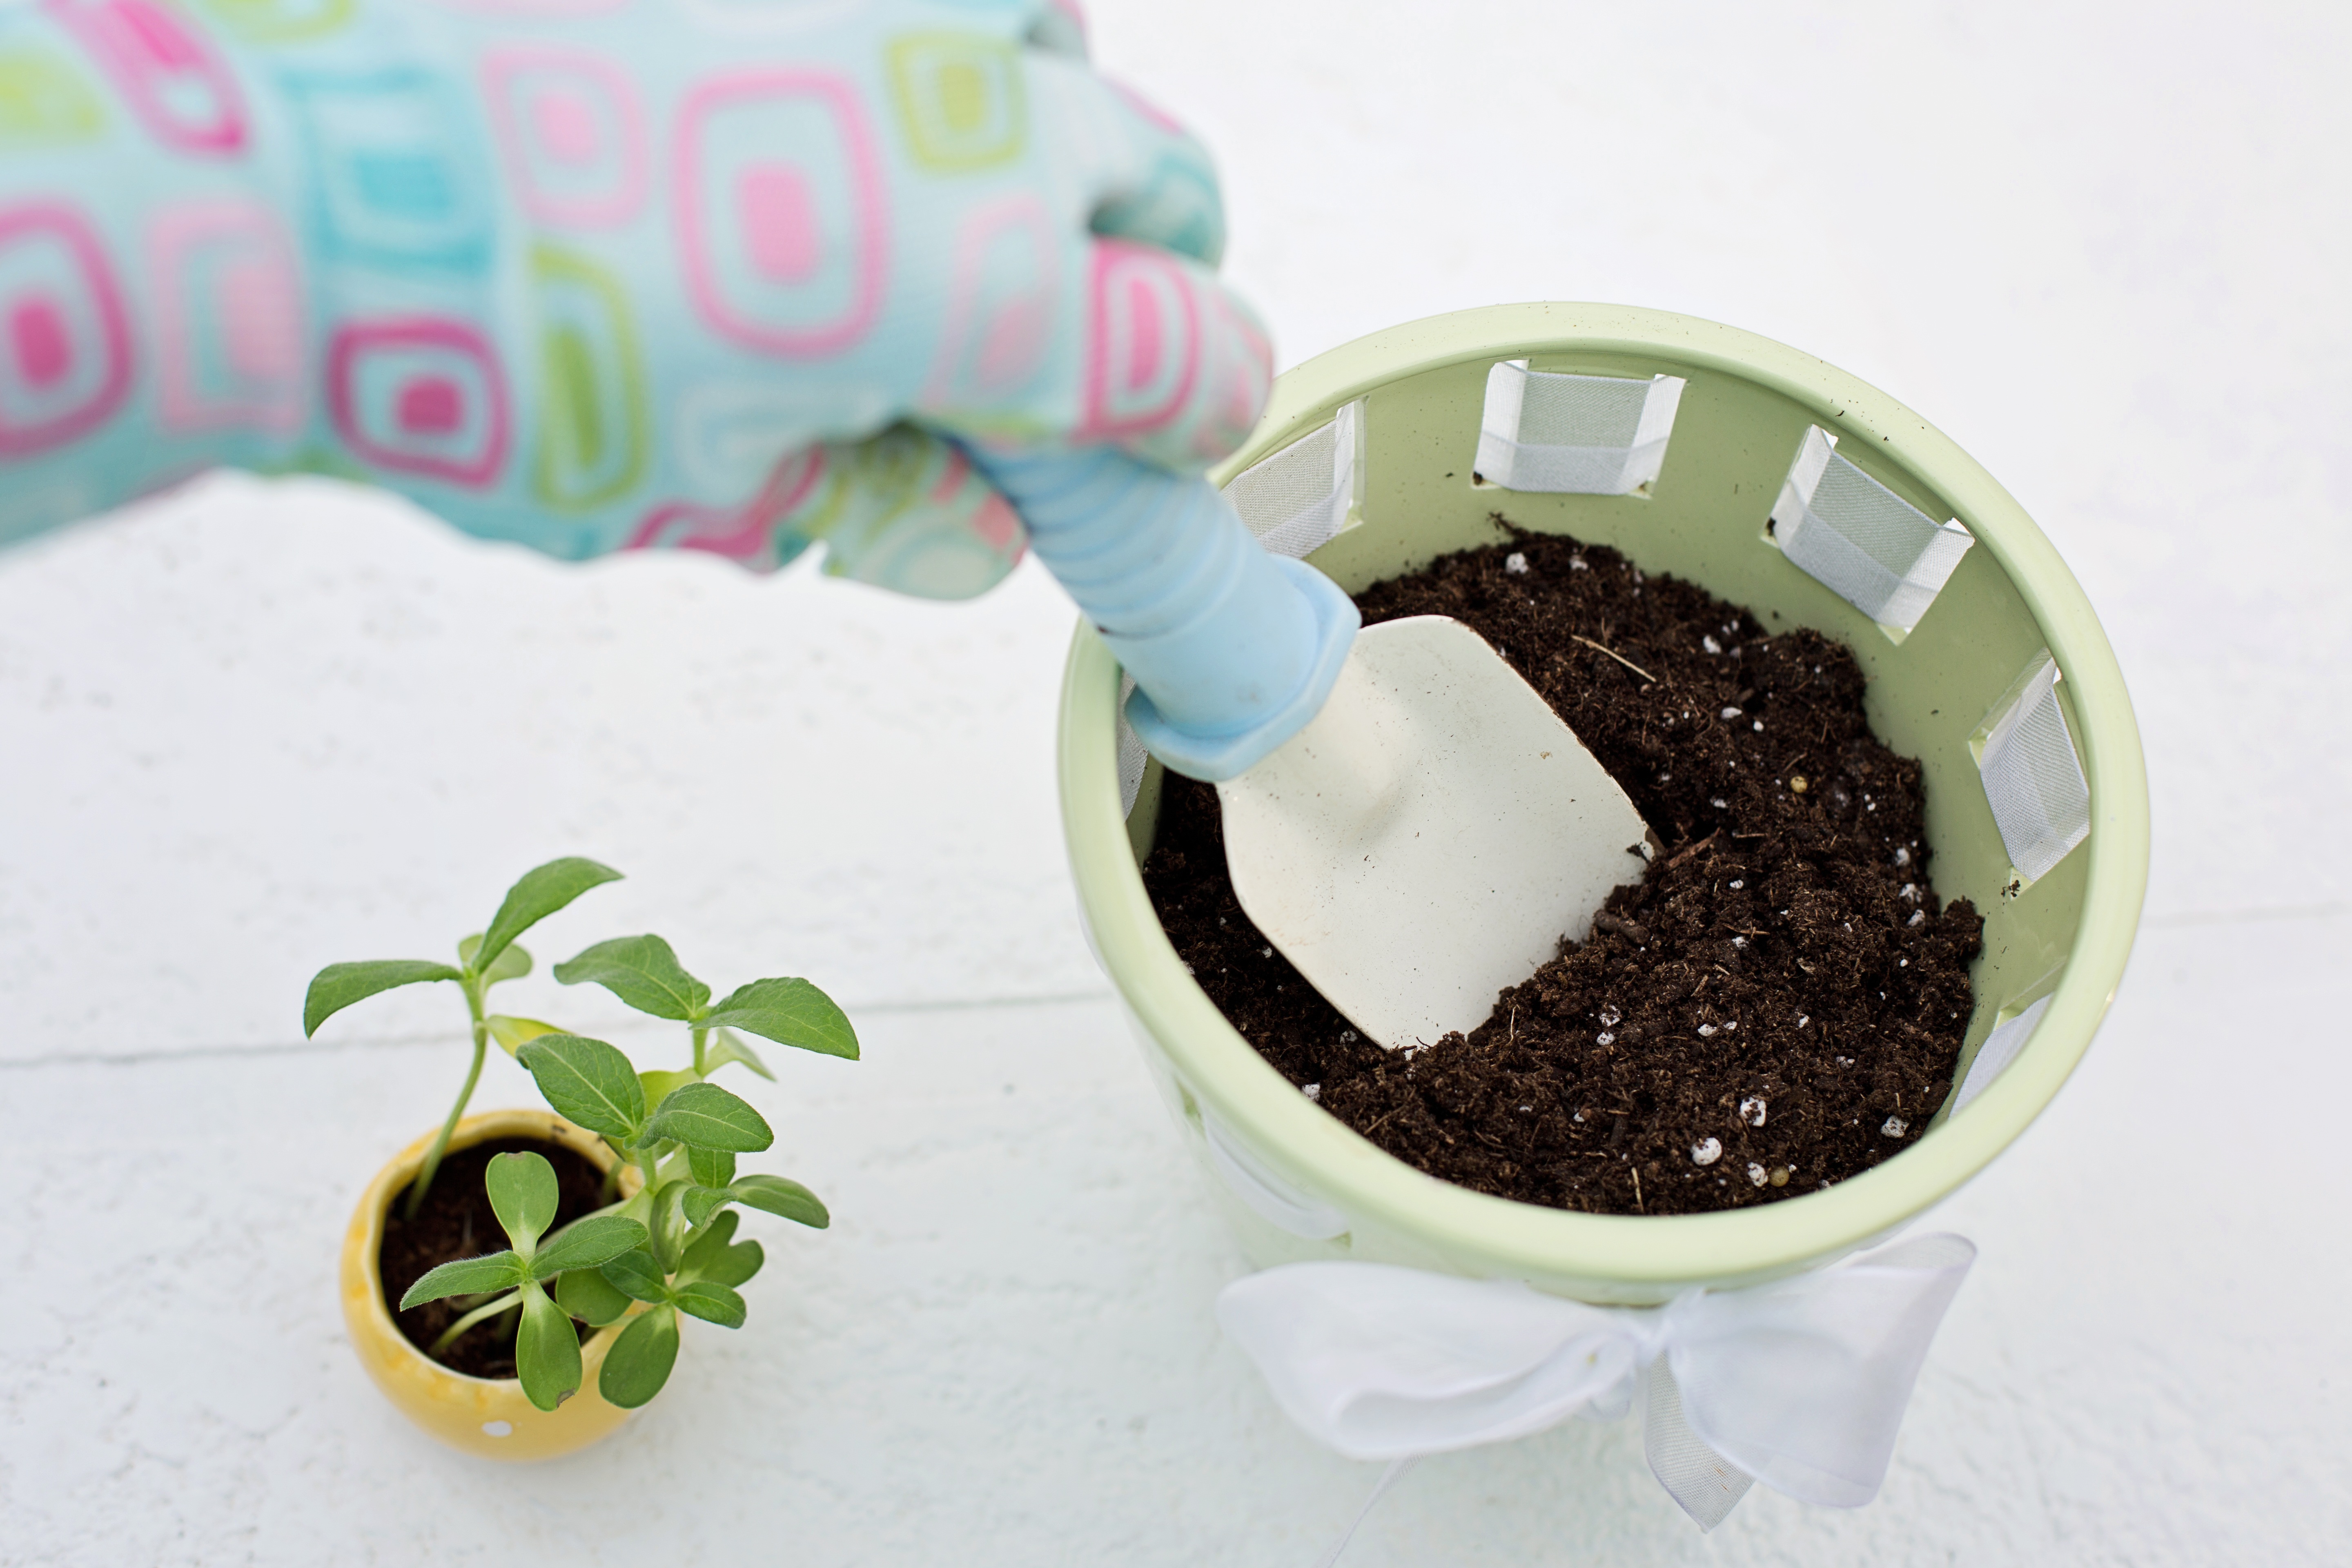
summer, food, spring, produce, dessert, flower pot, gardening, planting, flavor, snack food